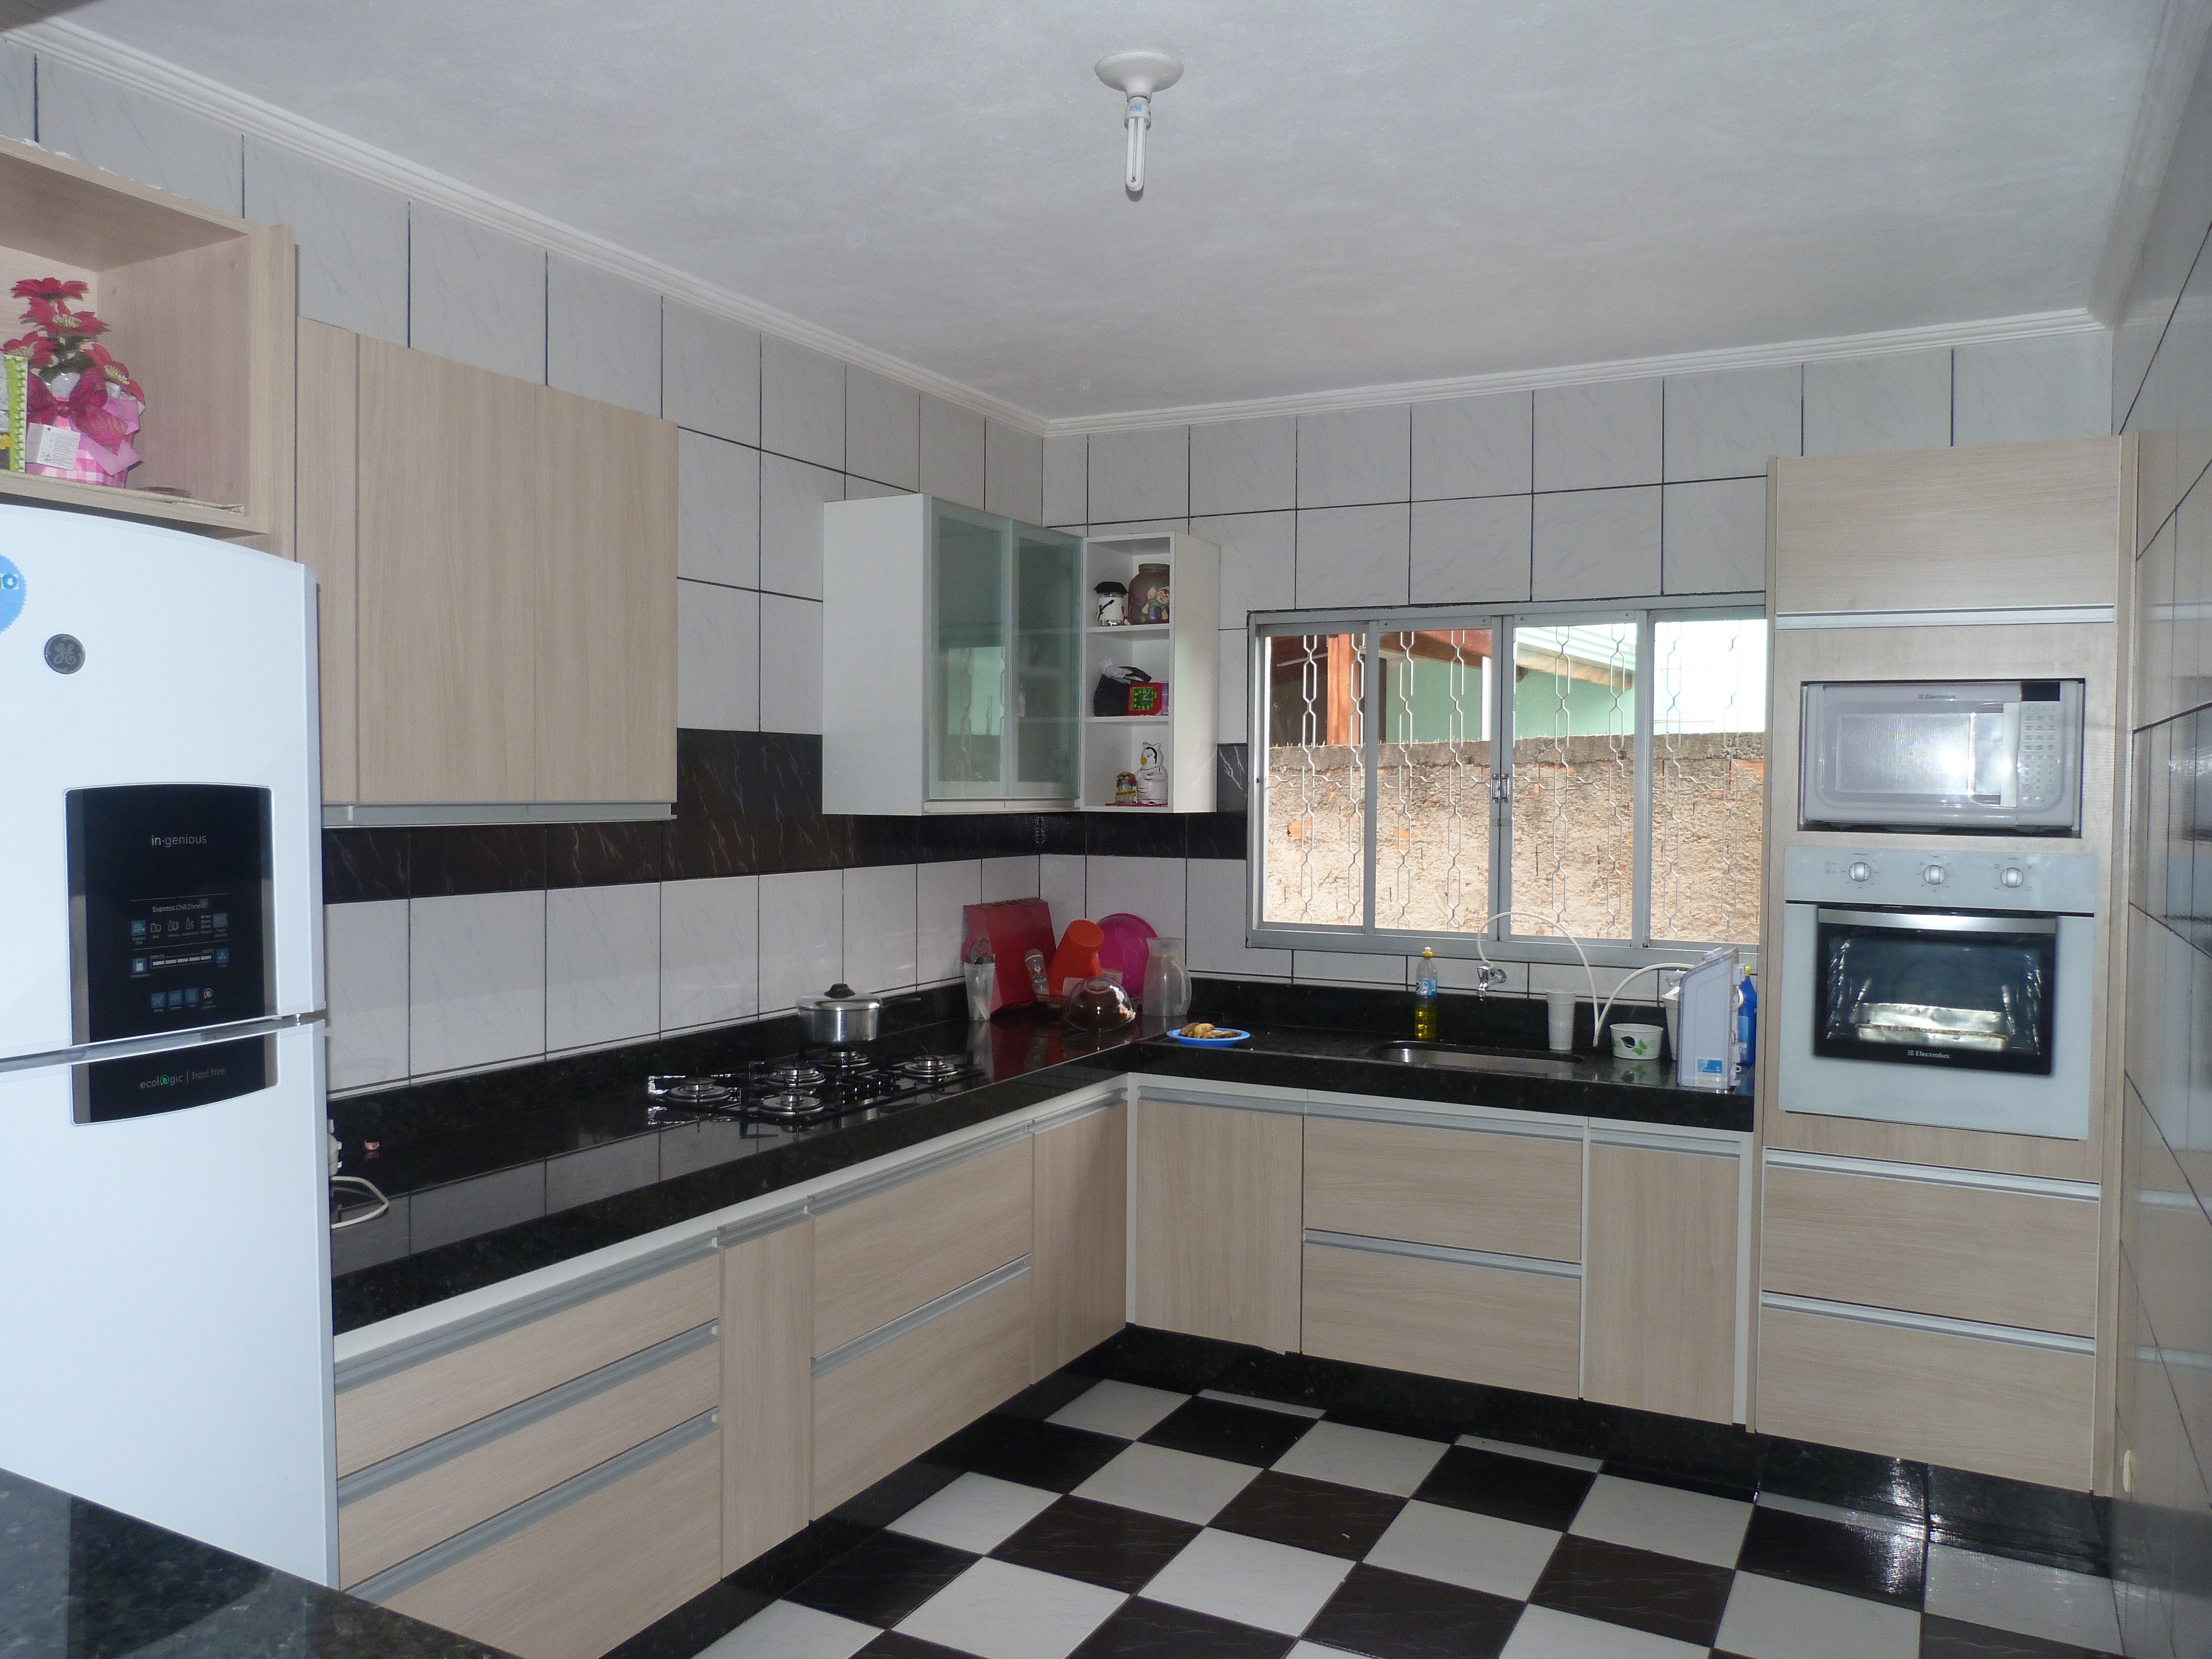
floor, home, cottage, kitchen, property, room, apartment, cuisine, interior design, estate, real estate, fitted kitchen, planned environment, cabinetry, cuisine classique